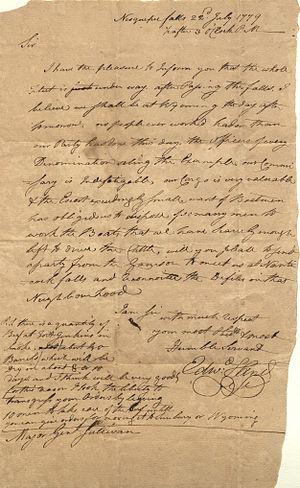
Edward Hand était un soldat irlandais de naissance, médecin et homme politique qui a servi dans l'Armée continentale au cours de la Révolution américaine, atteignant le grade de général, et plus tard a été membre de plusieurs organismes gouvernementaux de Pennsylvanie.